Robin Szolkowy

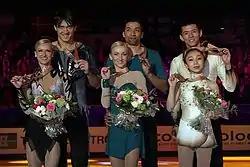
Savchenko and Szolkowy with the other medalists at the 2012 World Championships

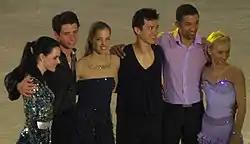
Savchenko and Szolkowy with the other gold medalists at the 2012 World Championships

"Small medals for short and free programs awarded only at ISU Championships."